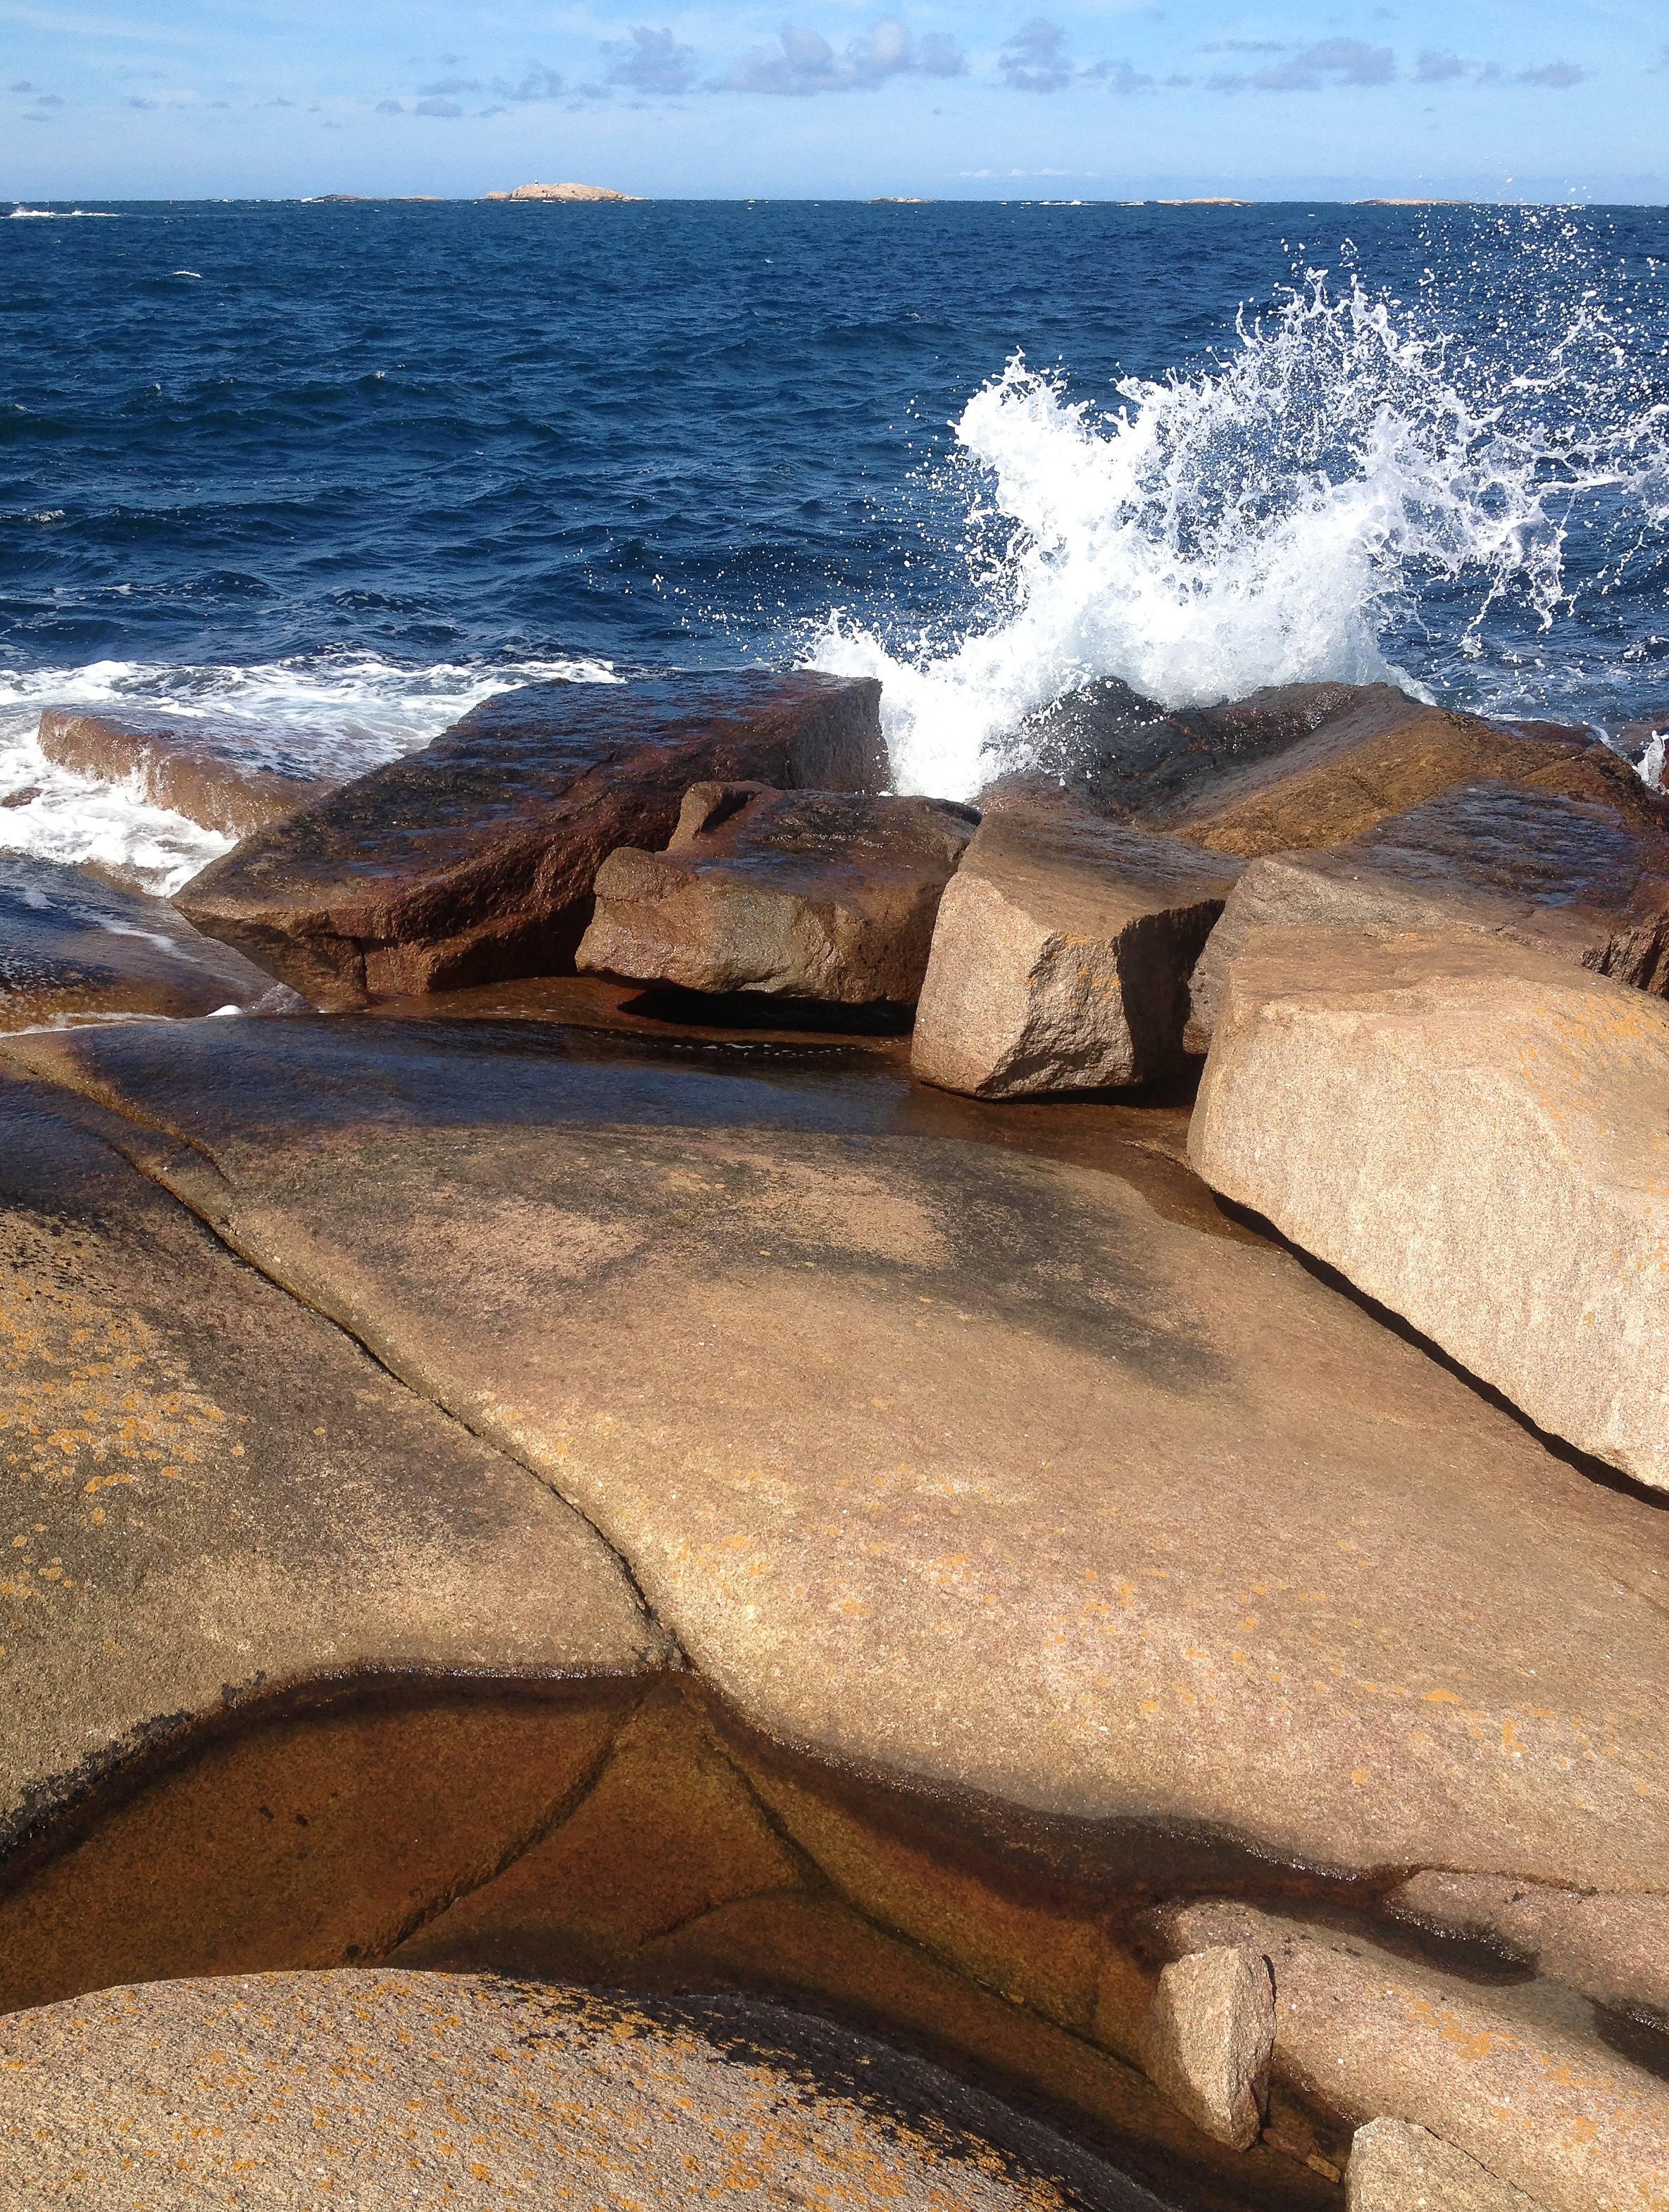
beach, sea, coast, water, sand, rock, ocean, shore, wave, summer, cliff, terrain, material, body of water, waves, geology, cliffs, sweden, cape, the west coast, wind wave, ramsmora